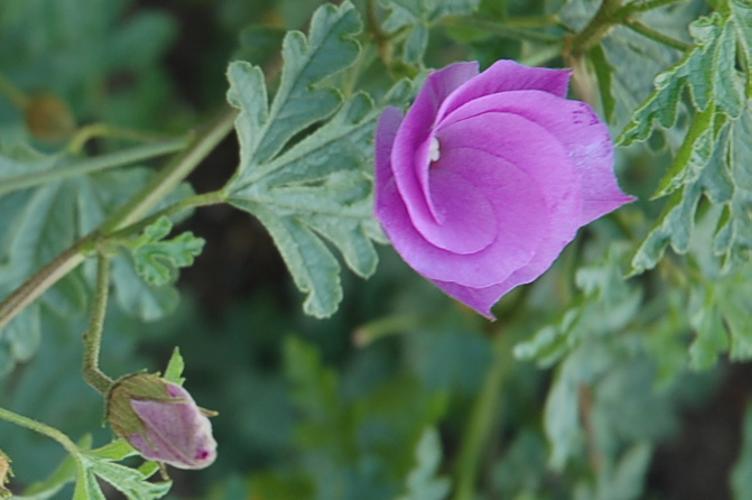
Label: pelargonium